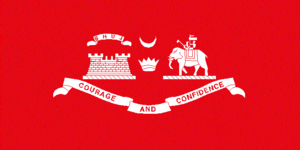
L'État de Kutch était un État princier de l'Inde de 1147 à 1948. Il était centré sur la ville de Bhuj.